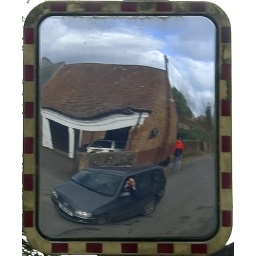
Me taking a picture through the windscreen of Glenn taking a picture out of the window of the reflection of the car in a wonky mirror.